Stephenson–Campbell House

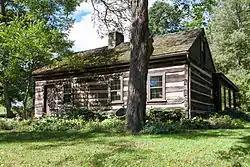
The log house in September 2014

Stephenson–Campbell House, also known as the Stephenson–Campbell Property and the Stephenson Log House, is a historic site in Cecil, Pennsylvania containing four contributing buildings. Included are a 1778 log house, a 1929 Sears and Roebuck Company mail order bungalow style house, a 1929 spring house, and a 1928 garage. The log house is 16 feet by 34 feet, with several additions totaling about 1360 square feet. The log house is one of the few pre-1780 log houses still standing in Western Pennsylvania, and the only known example of a single story private home still extant in the area.